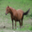
Label: horse